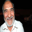
Label: man